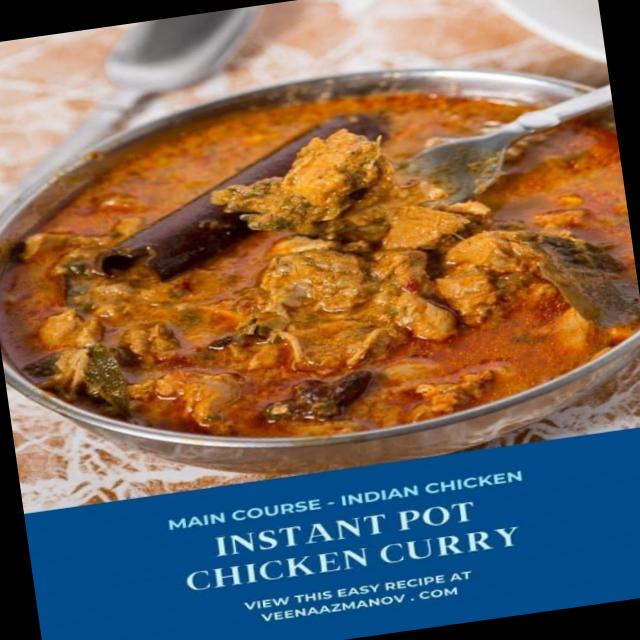
Dish: chicken_curry